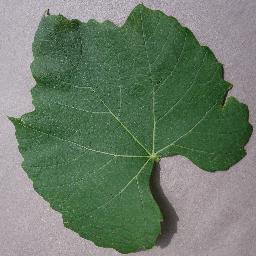
Label: Grape___healthy